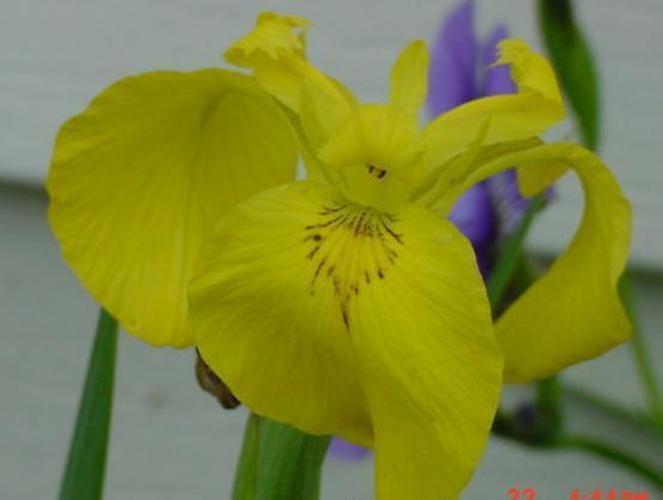
Label: yellow iris